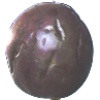
Label: passion_fruit